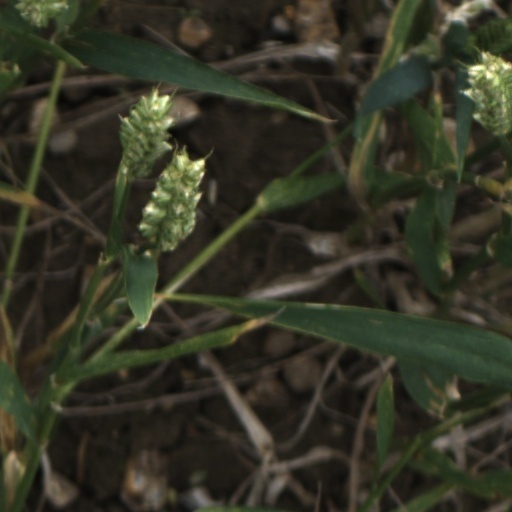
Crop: wheat